Edward E. Mason

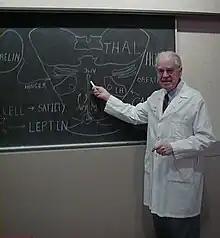
Edward E. Mason teaching at the University of Iowa

After obtaining his PhD in surgery from the University of Minnesota in 1953, he returned to Iowa City to work in academic surgery as a professor at the University of Iowa Hospitals. Mason started using progressive preoperative pneumoperitoneum (PPP) with his giant hernia patients or pumping air into the abdomen every few days. This would restore room in the abdomen for the hernia contents. In 1954, at the suggestion of Arnold Kremen, he performed an intestinal or jejunal-ileal bypass on two patients who were gaining weight and breaking apart the hernia repair. He was not pleased with the complications of the intestinal bypass and performed no more of these operations to treat obesity. His other research and clinical interests included peptic ulcer disease, gastric cancer, running an artificial kidney for patients with acute renal failure, operating upon the thyroid and parathyroid glands, performing splenorenal shunts for patients with cirrhosis of the liver and bleeding esophageal varices, computer technology, and teaching about fluid and electrolyte imbalance in surgical patients.